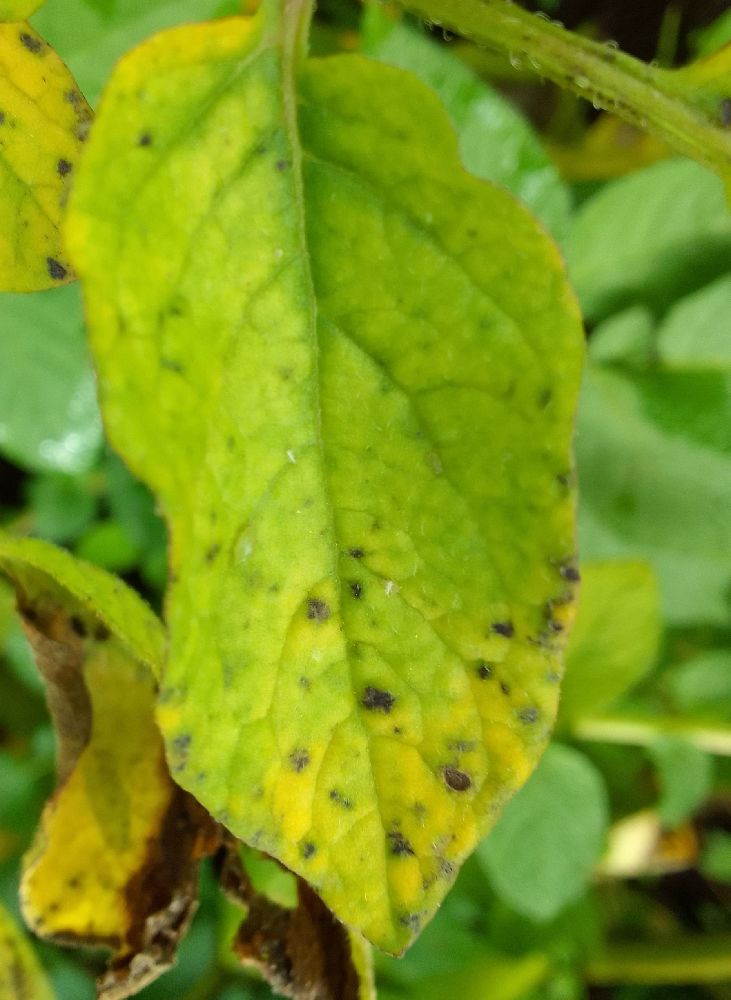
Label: Early blight